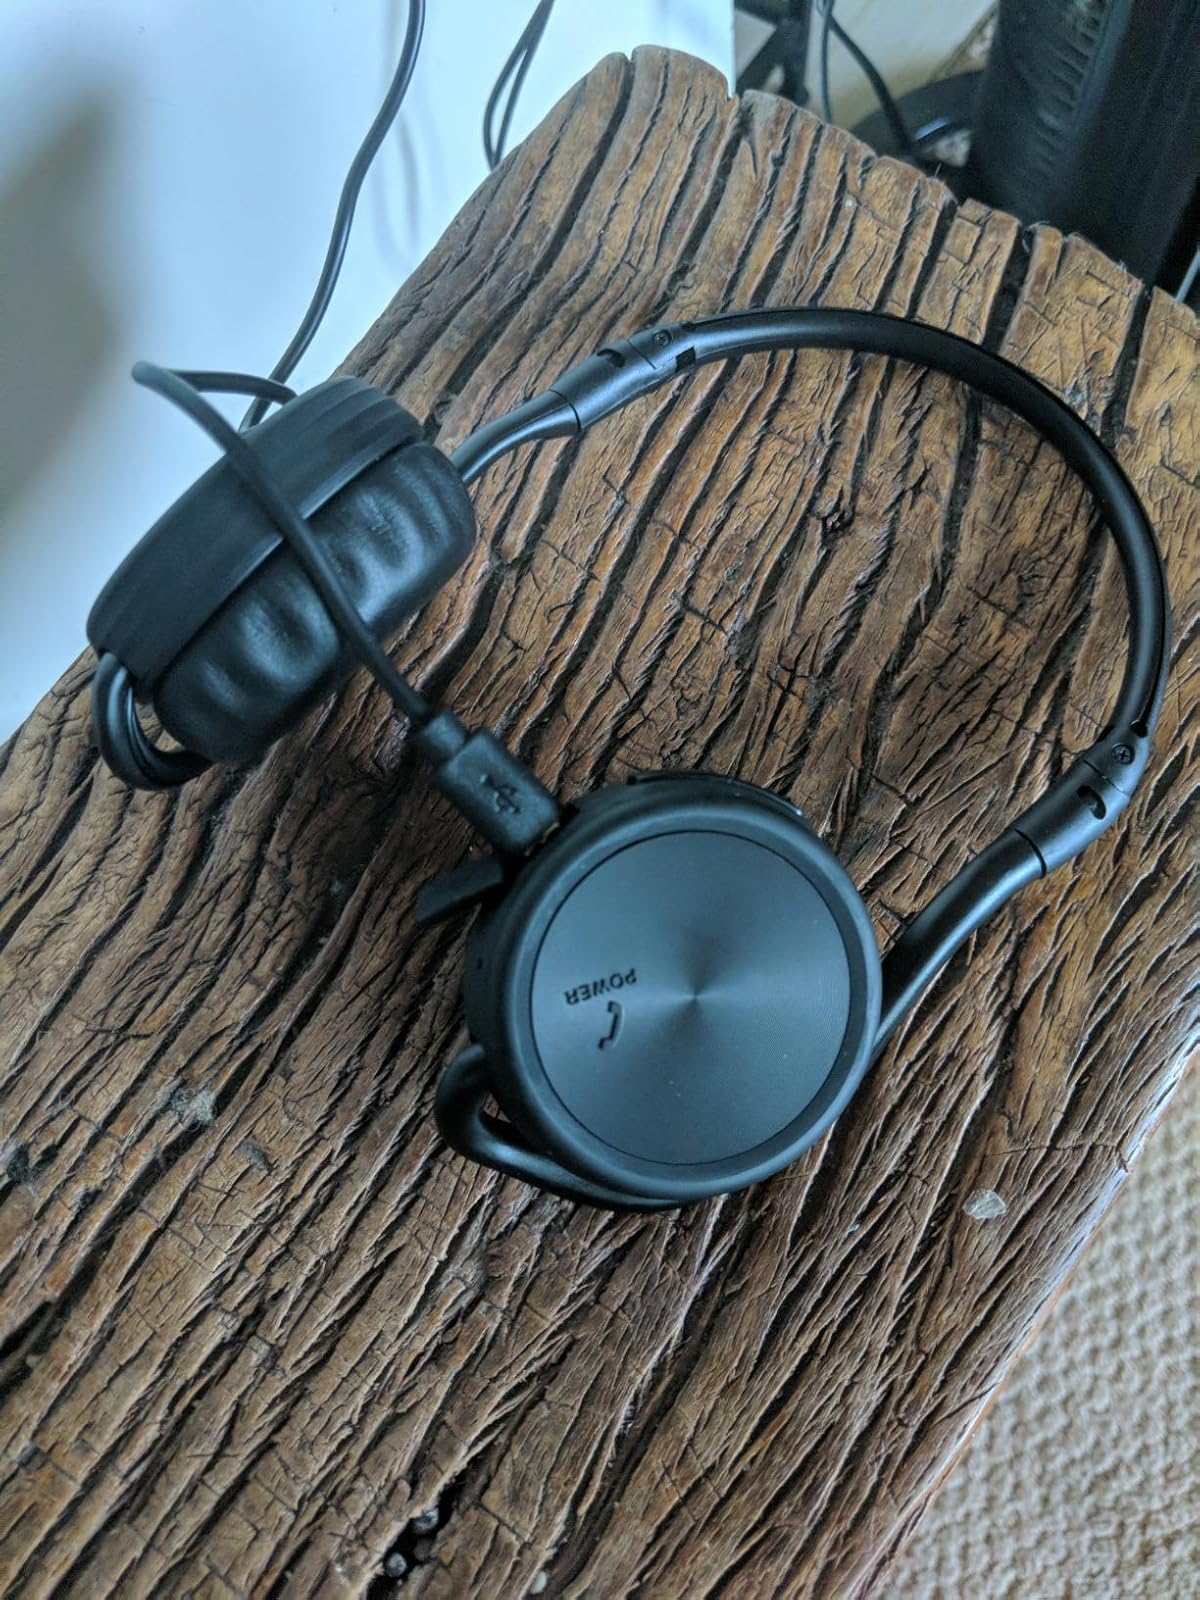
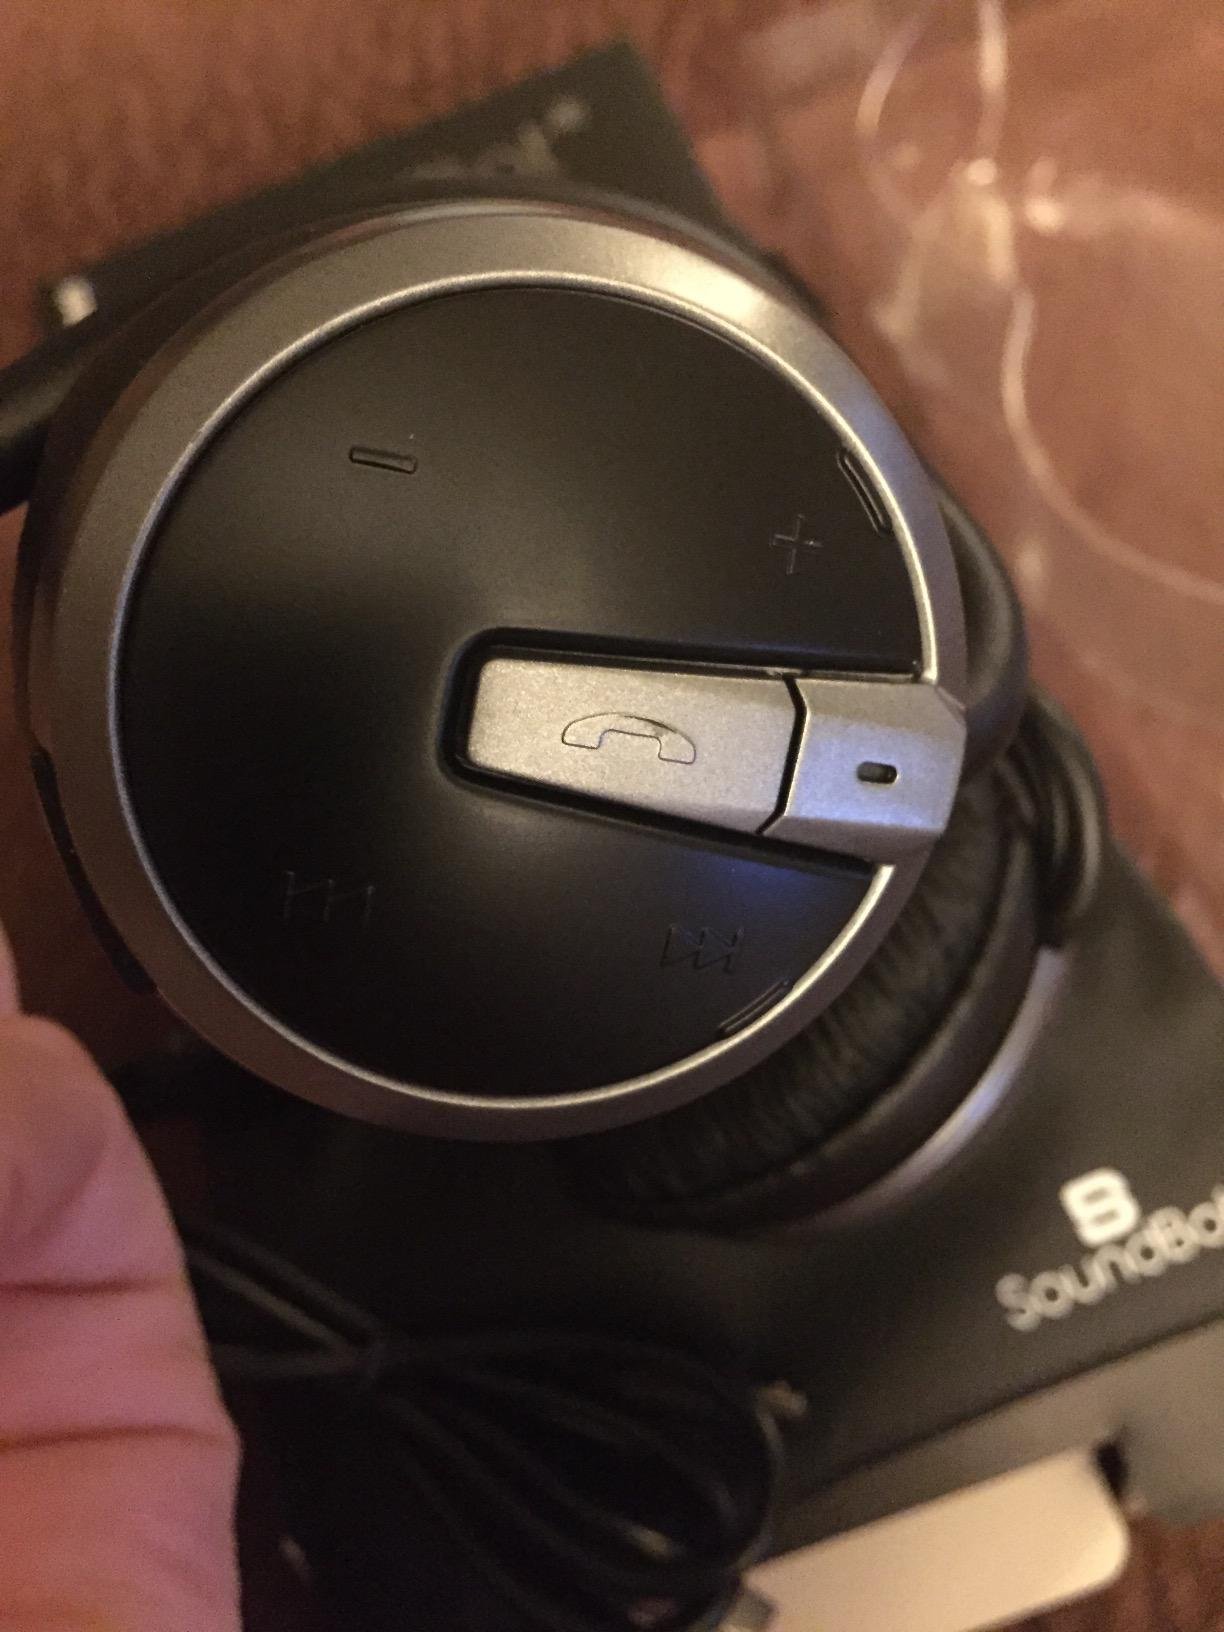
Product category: headphones
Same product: no